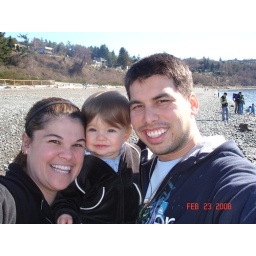
Can't wait to go in the water and play with sand when i'm in hawaii on Thursday